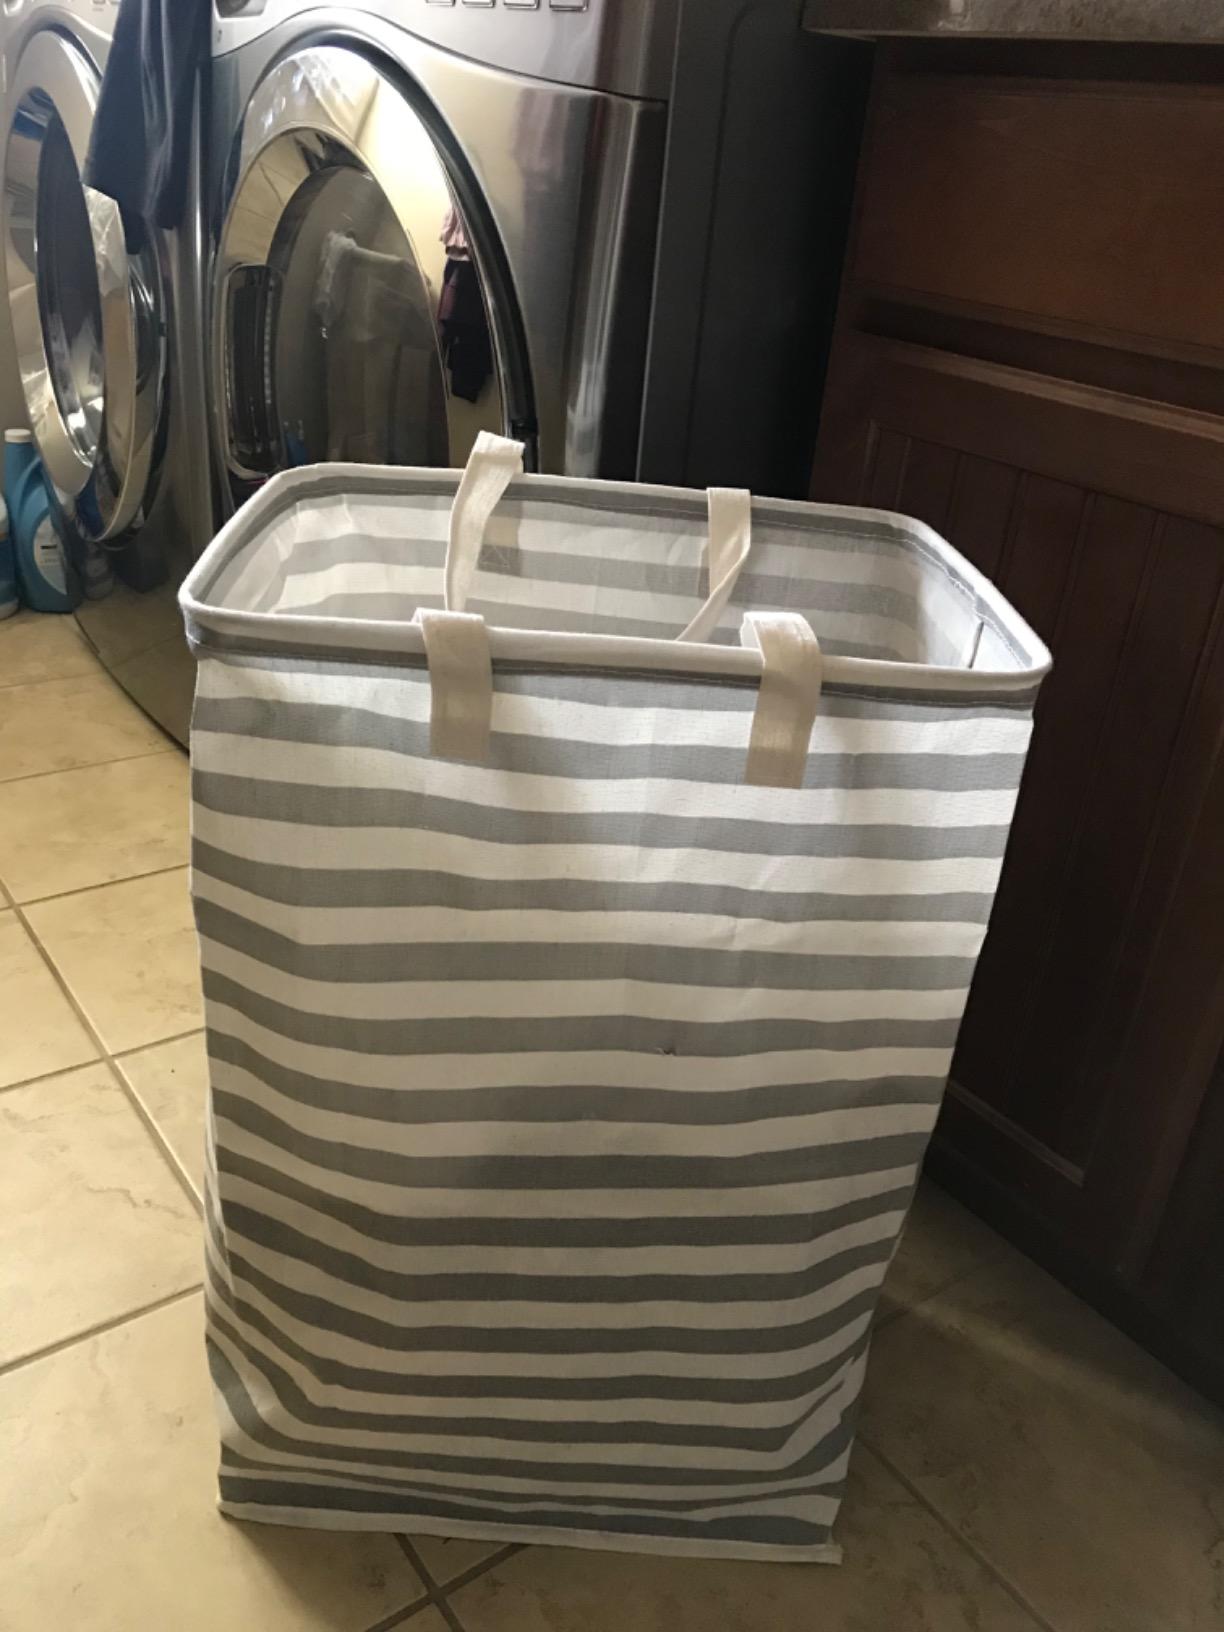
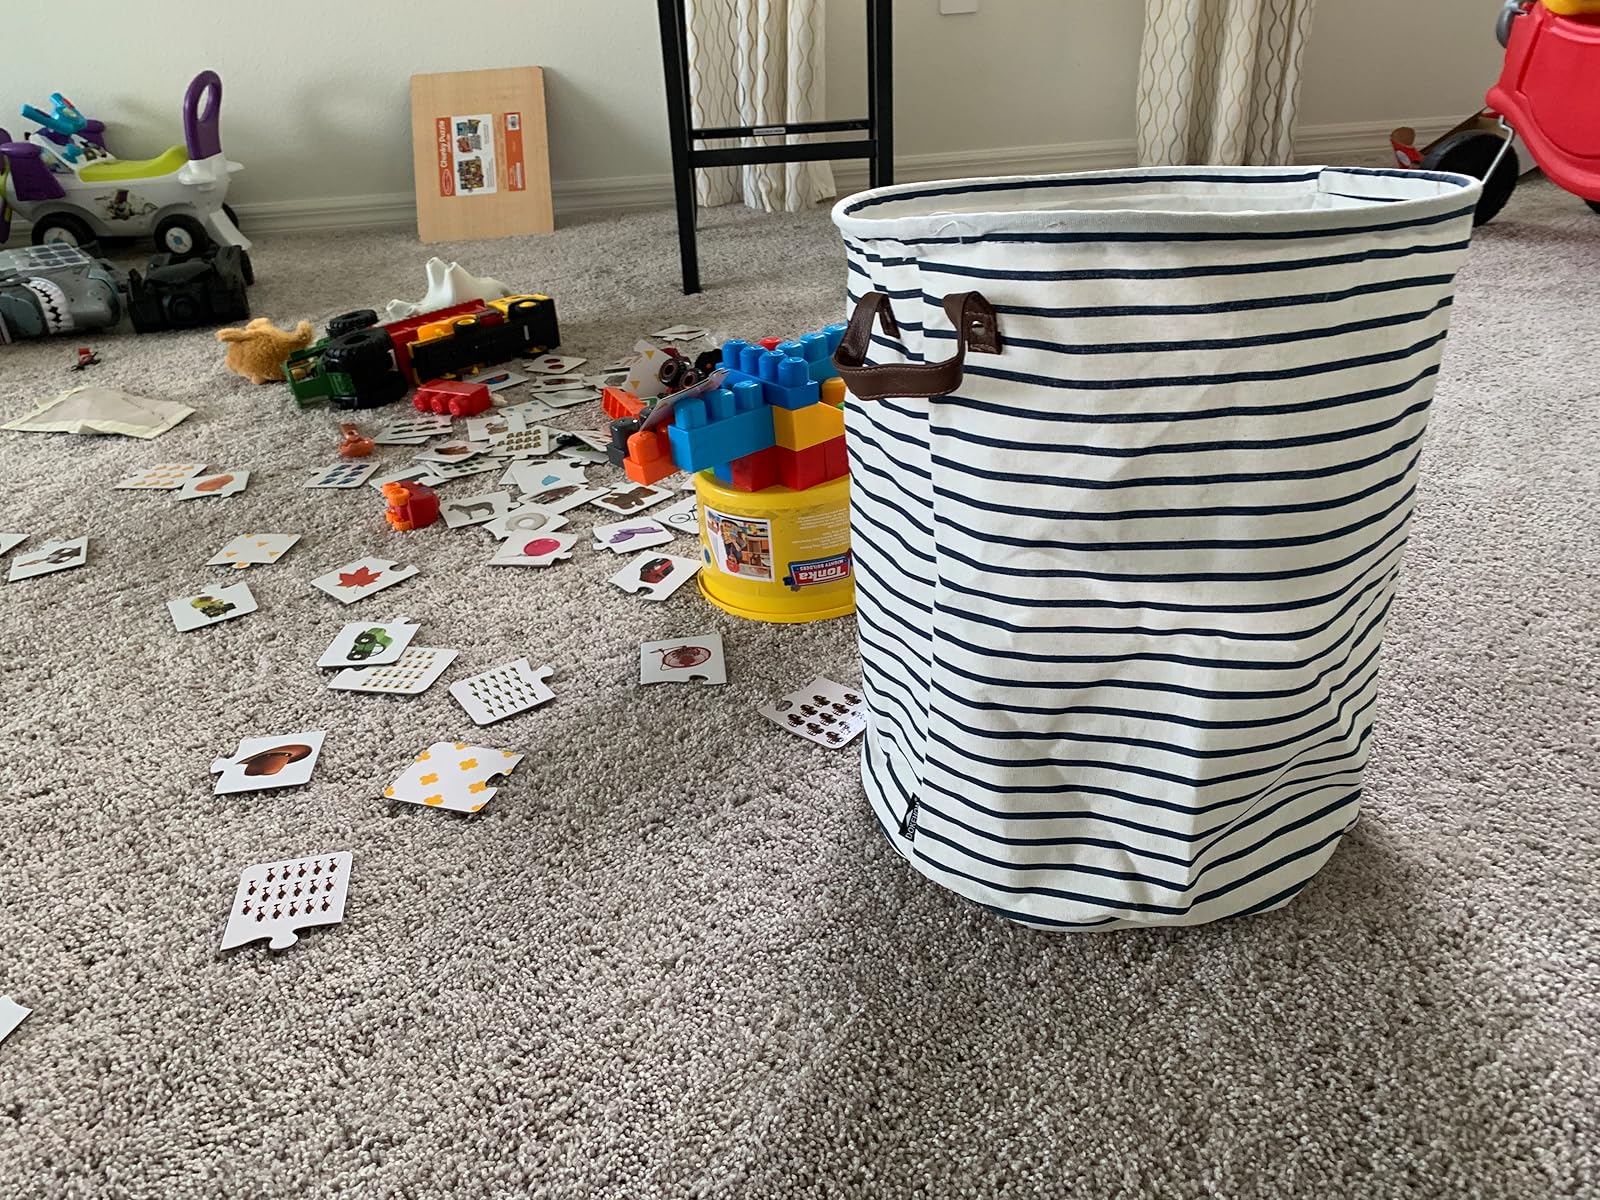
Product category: items_hamper
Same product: no